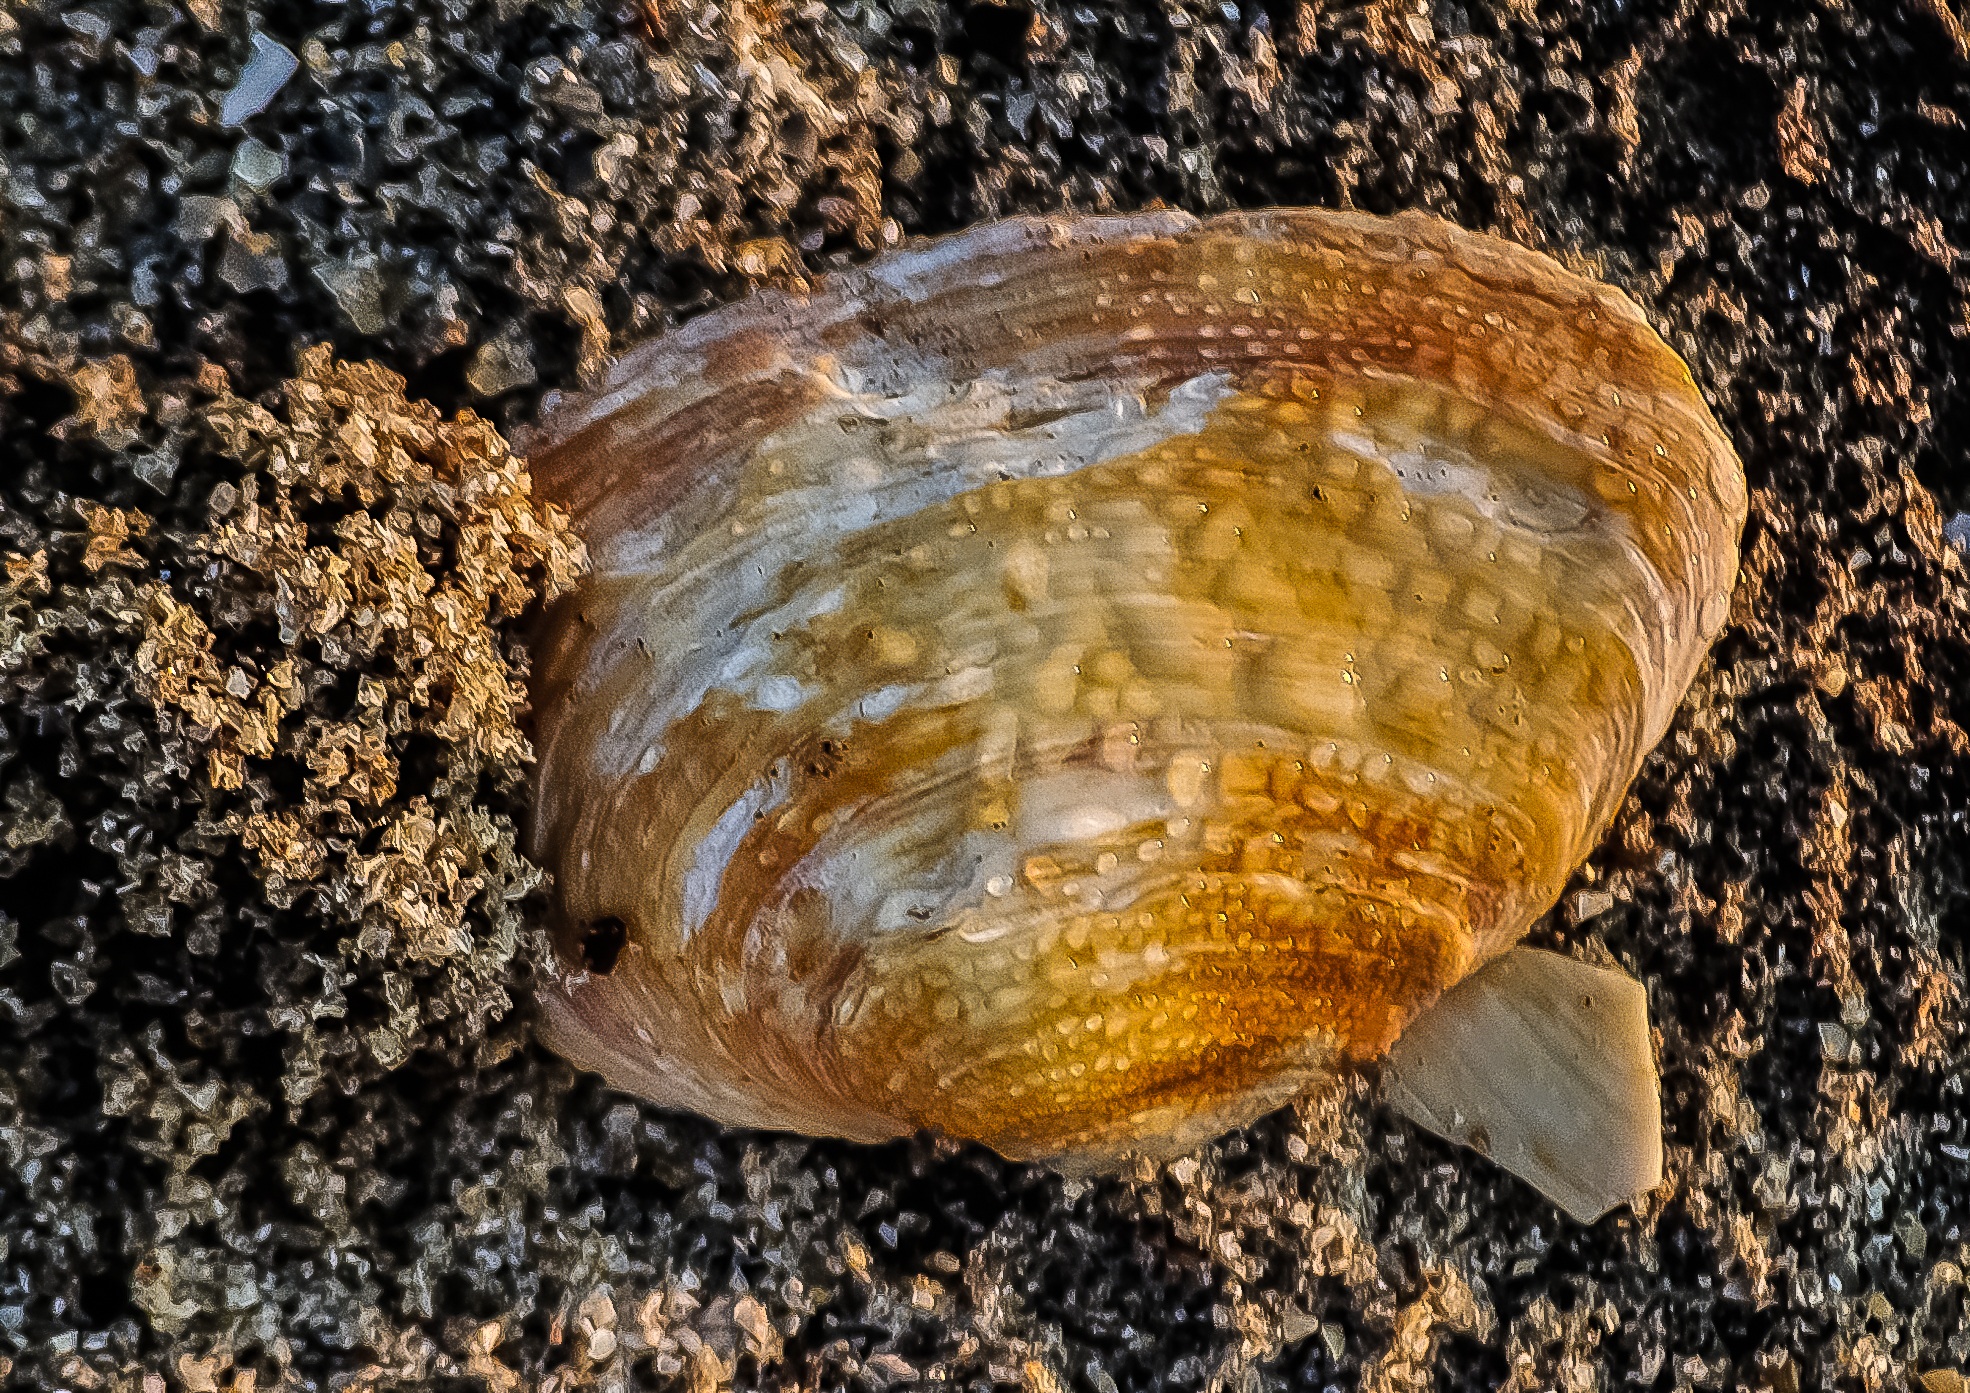
nature, sand, trunk, shellfish, invertebrate, seashell, mussel, close up, snail, sea snail, snails and slugs